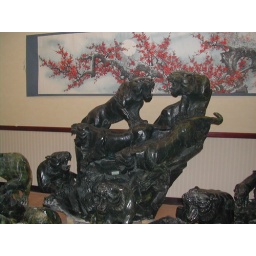
Beautiful lion sculpture made of black jade at the jade factory in Beijing